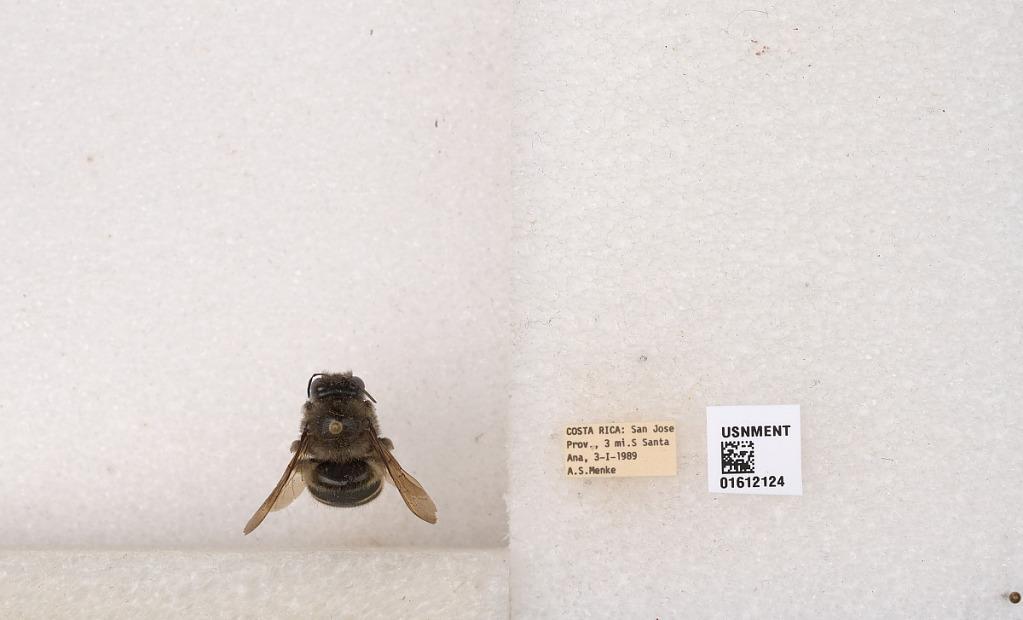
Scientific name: Xylocopa
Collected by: A. Menke
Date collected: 1989-1-3
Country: Costa Rica
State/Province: San Jose
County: Santa Ana
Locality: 3 mi. S. Santa Ana